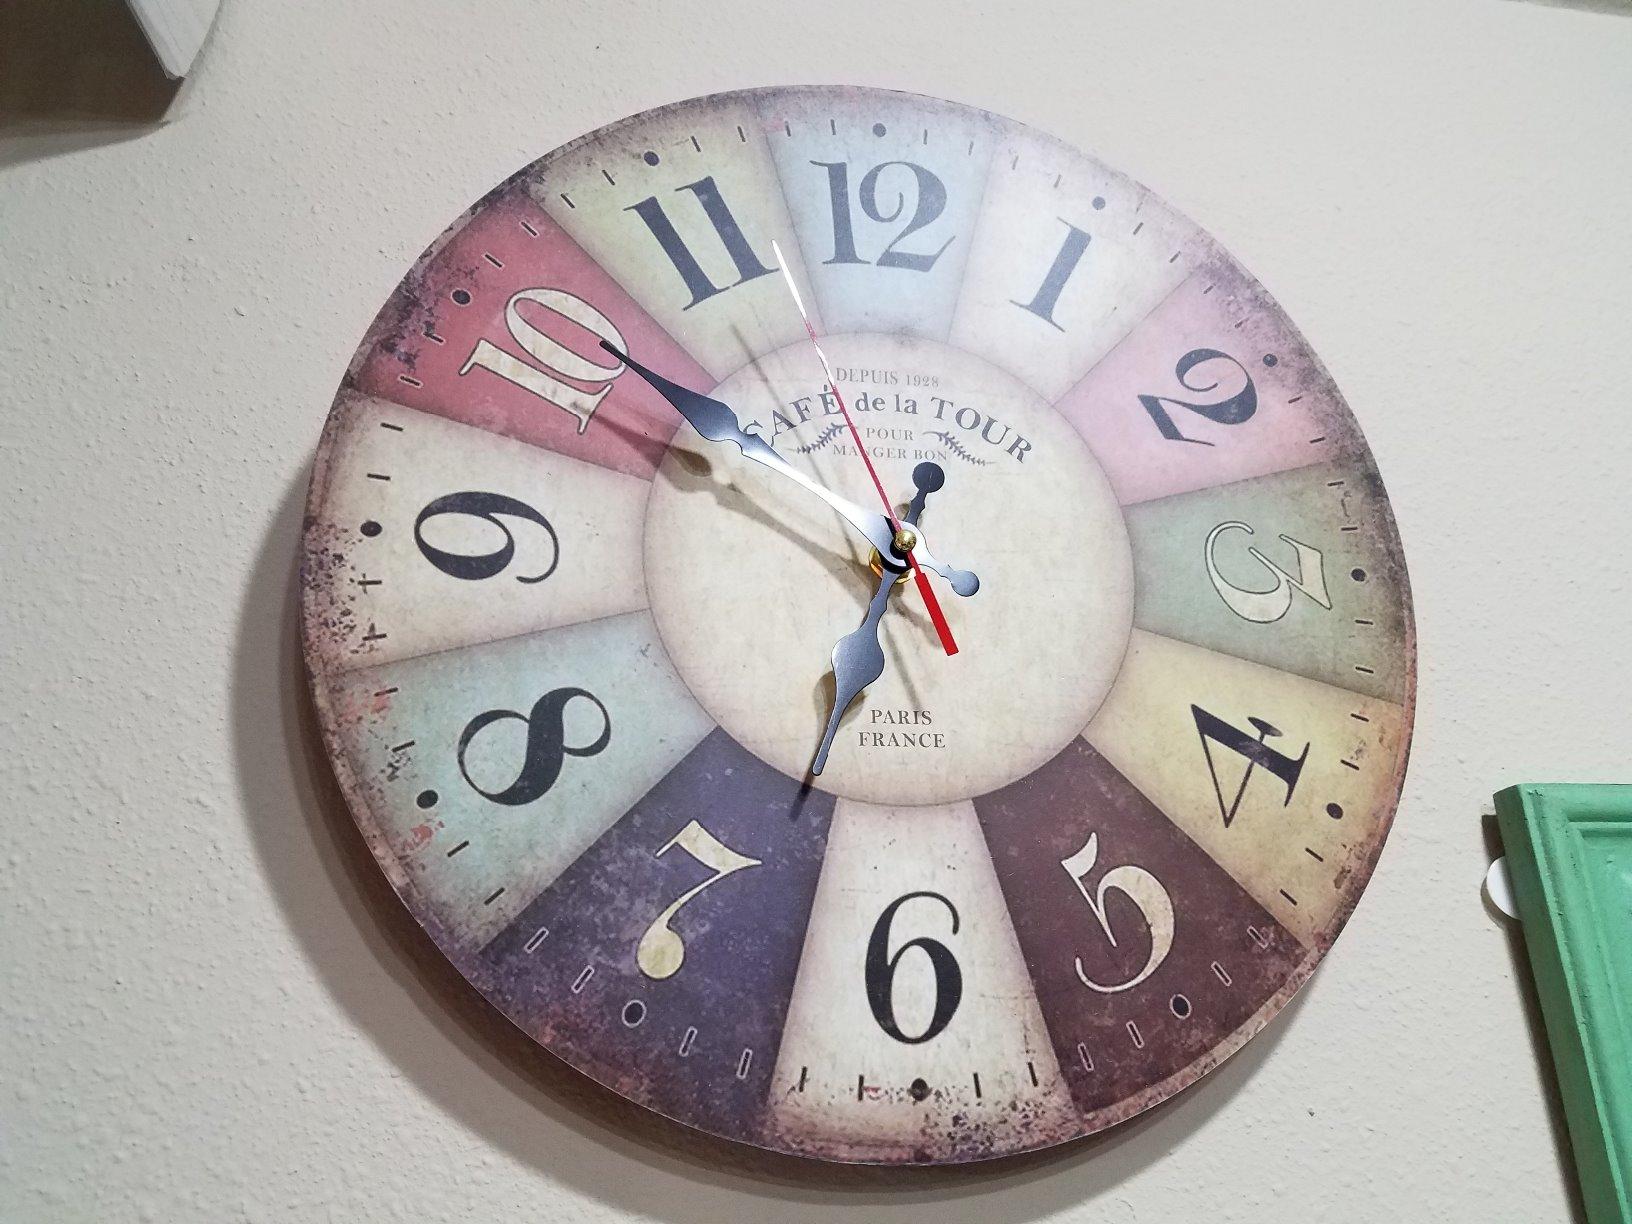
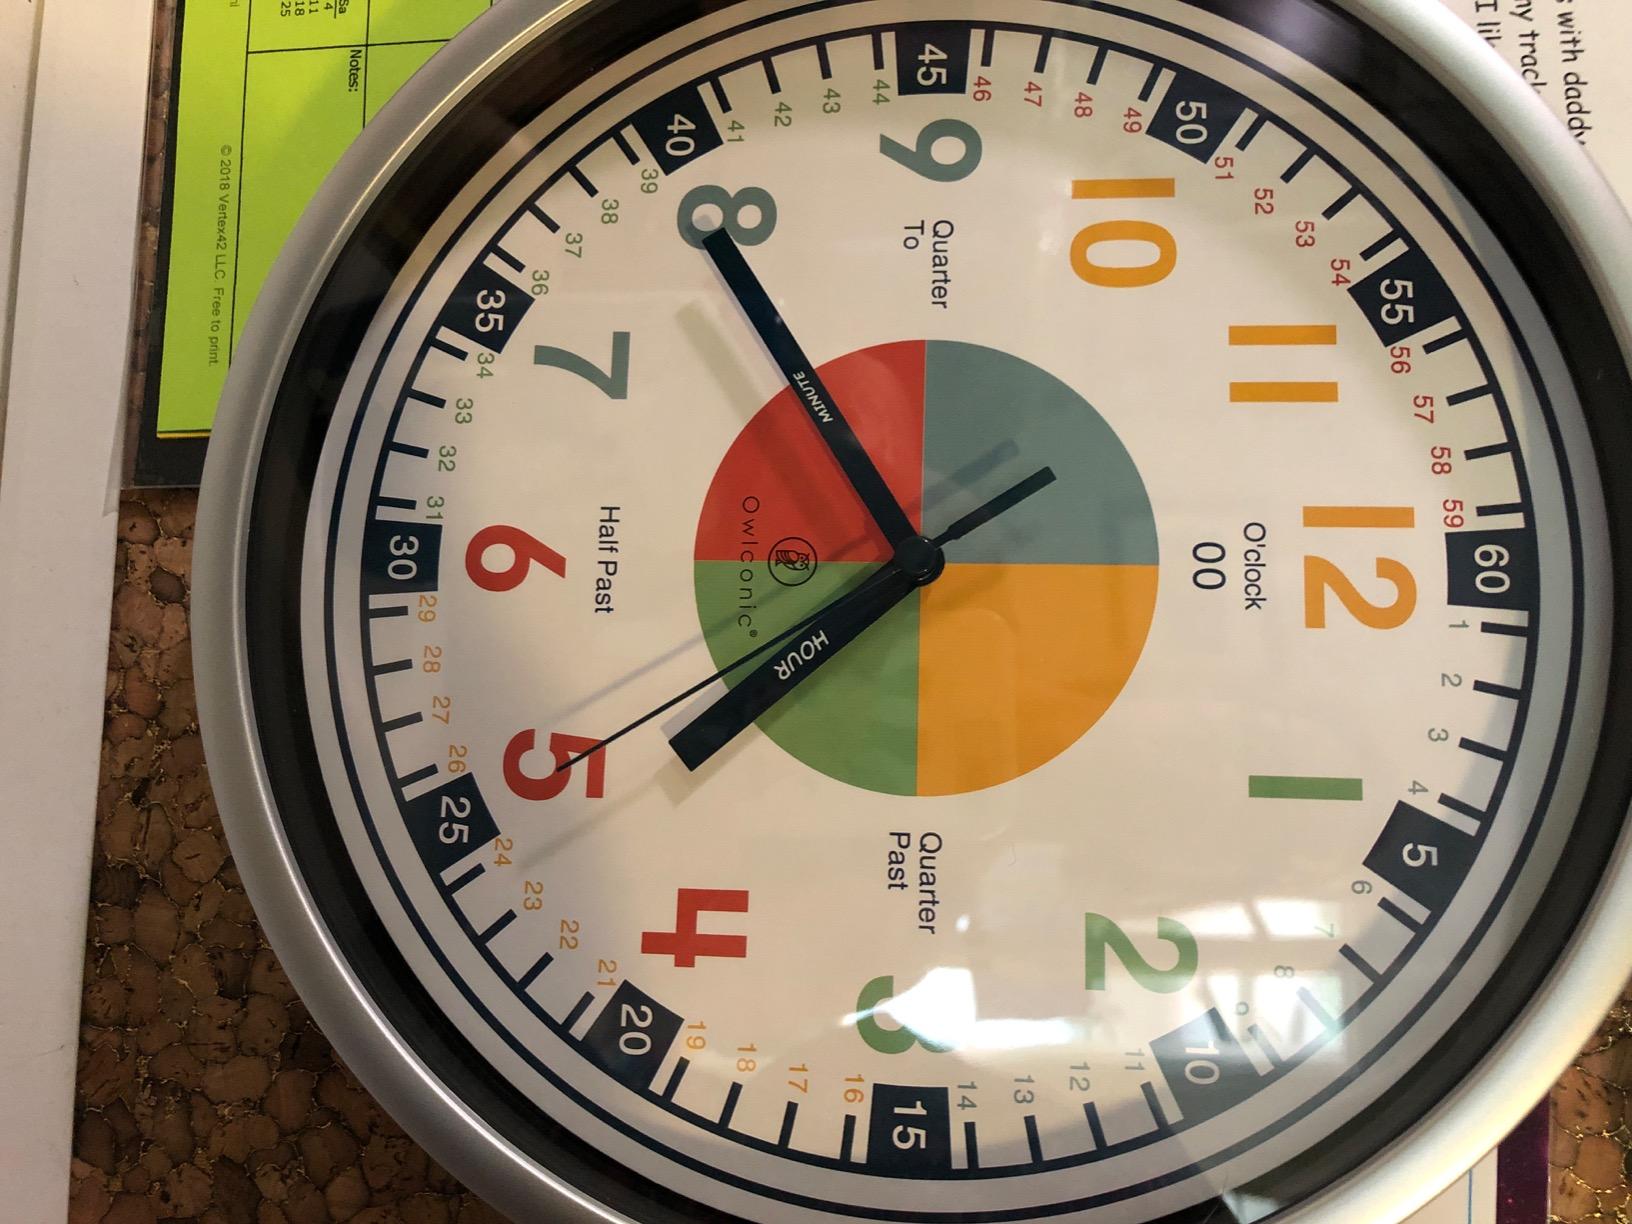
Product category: clock
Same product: no